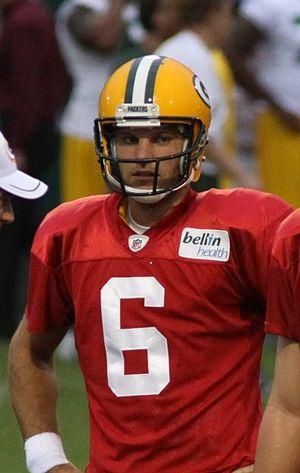
Graham Harrell est un joueur américain de football américain.